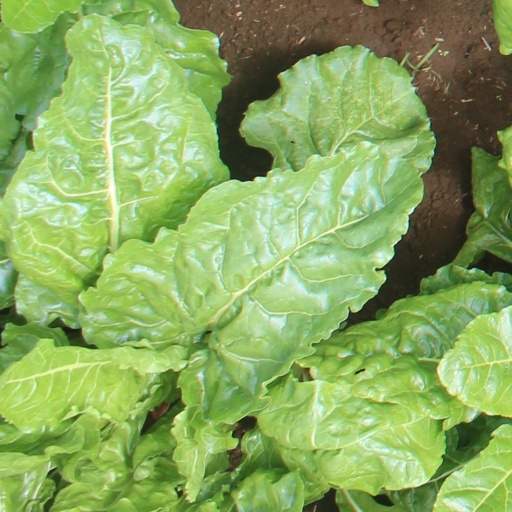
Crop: sugar beet